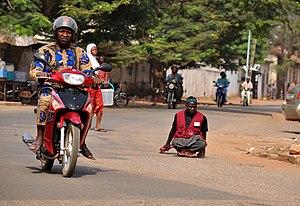
like all others this handicapped person is going to conquer his livelihood This is an image with the theme ""Africa on the Move or Transport"" from: Benin"
Un handicap physique est un trouble physique qui peut affecter la motricité. D'autres formes de handicap physique peuvent affecter les actes de la vie quotidienne, comme des maladies respiratoires ou l'épilepsie.